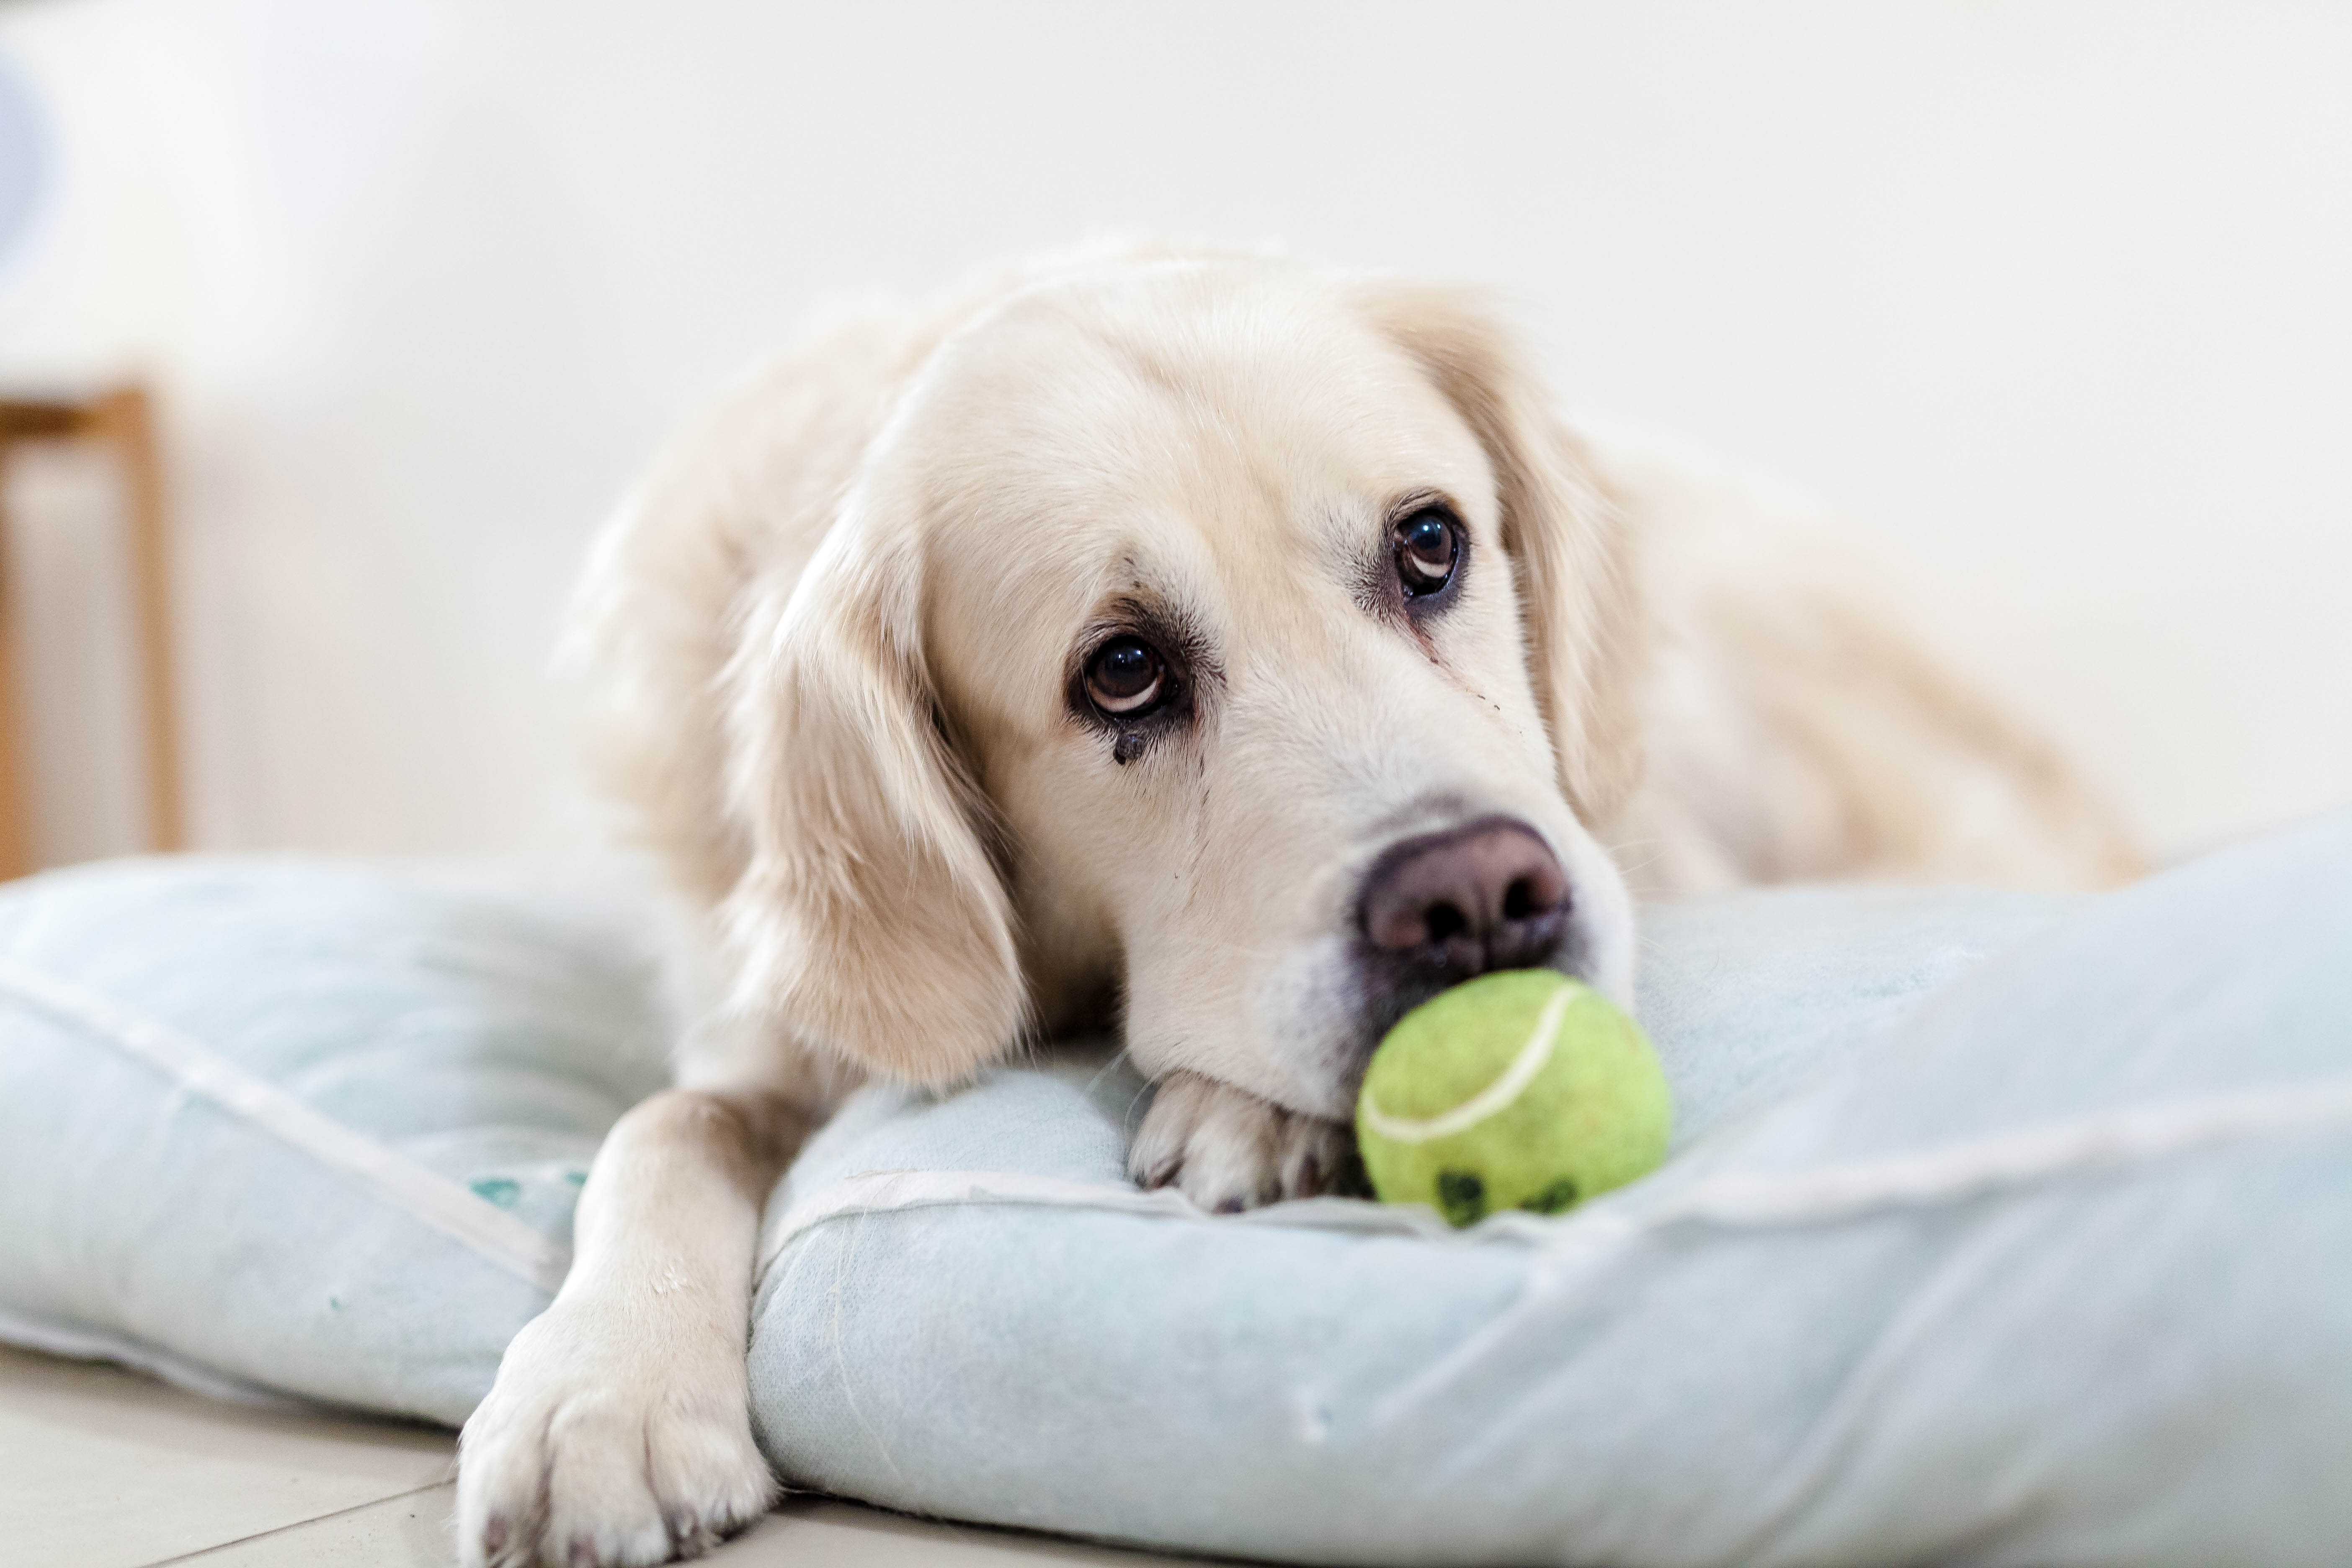
puppy, dog, animal, cute, pet, mammal, golden retriever, ball, vertebrate, labrador retriever, retriever, animal photography, dog like mammal, puppy love